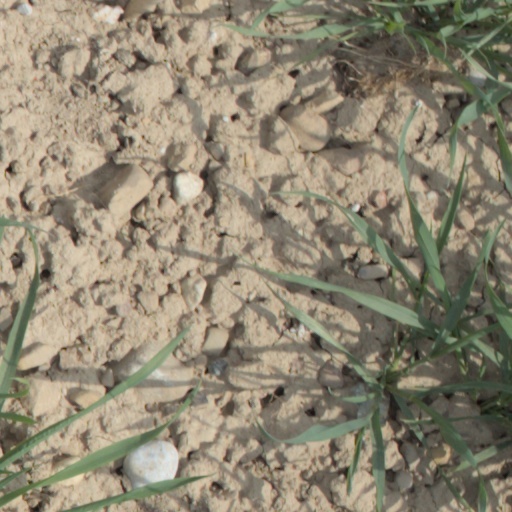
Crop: wheat